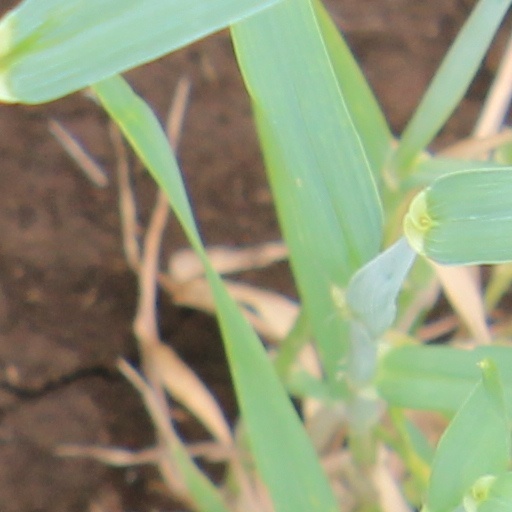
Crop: wheat